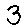
Label: 3